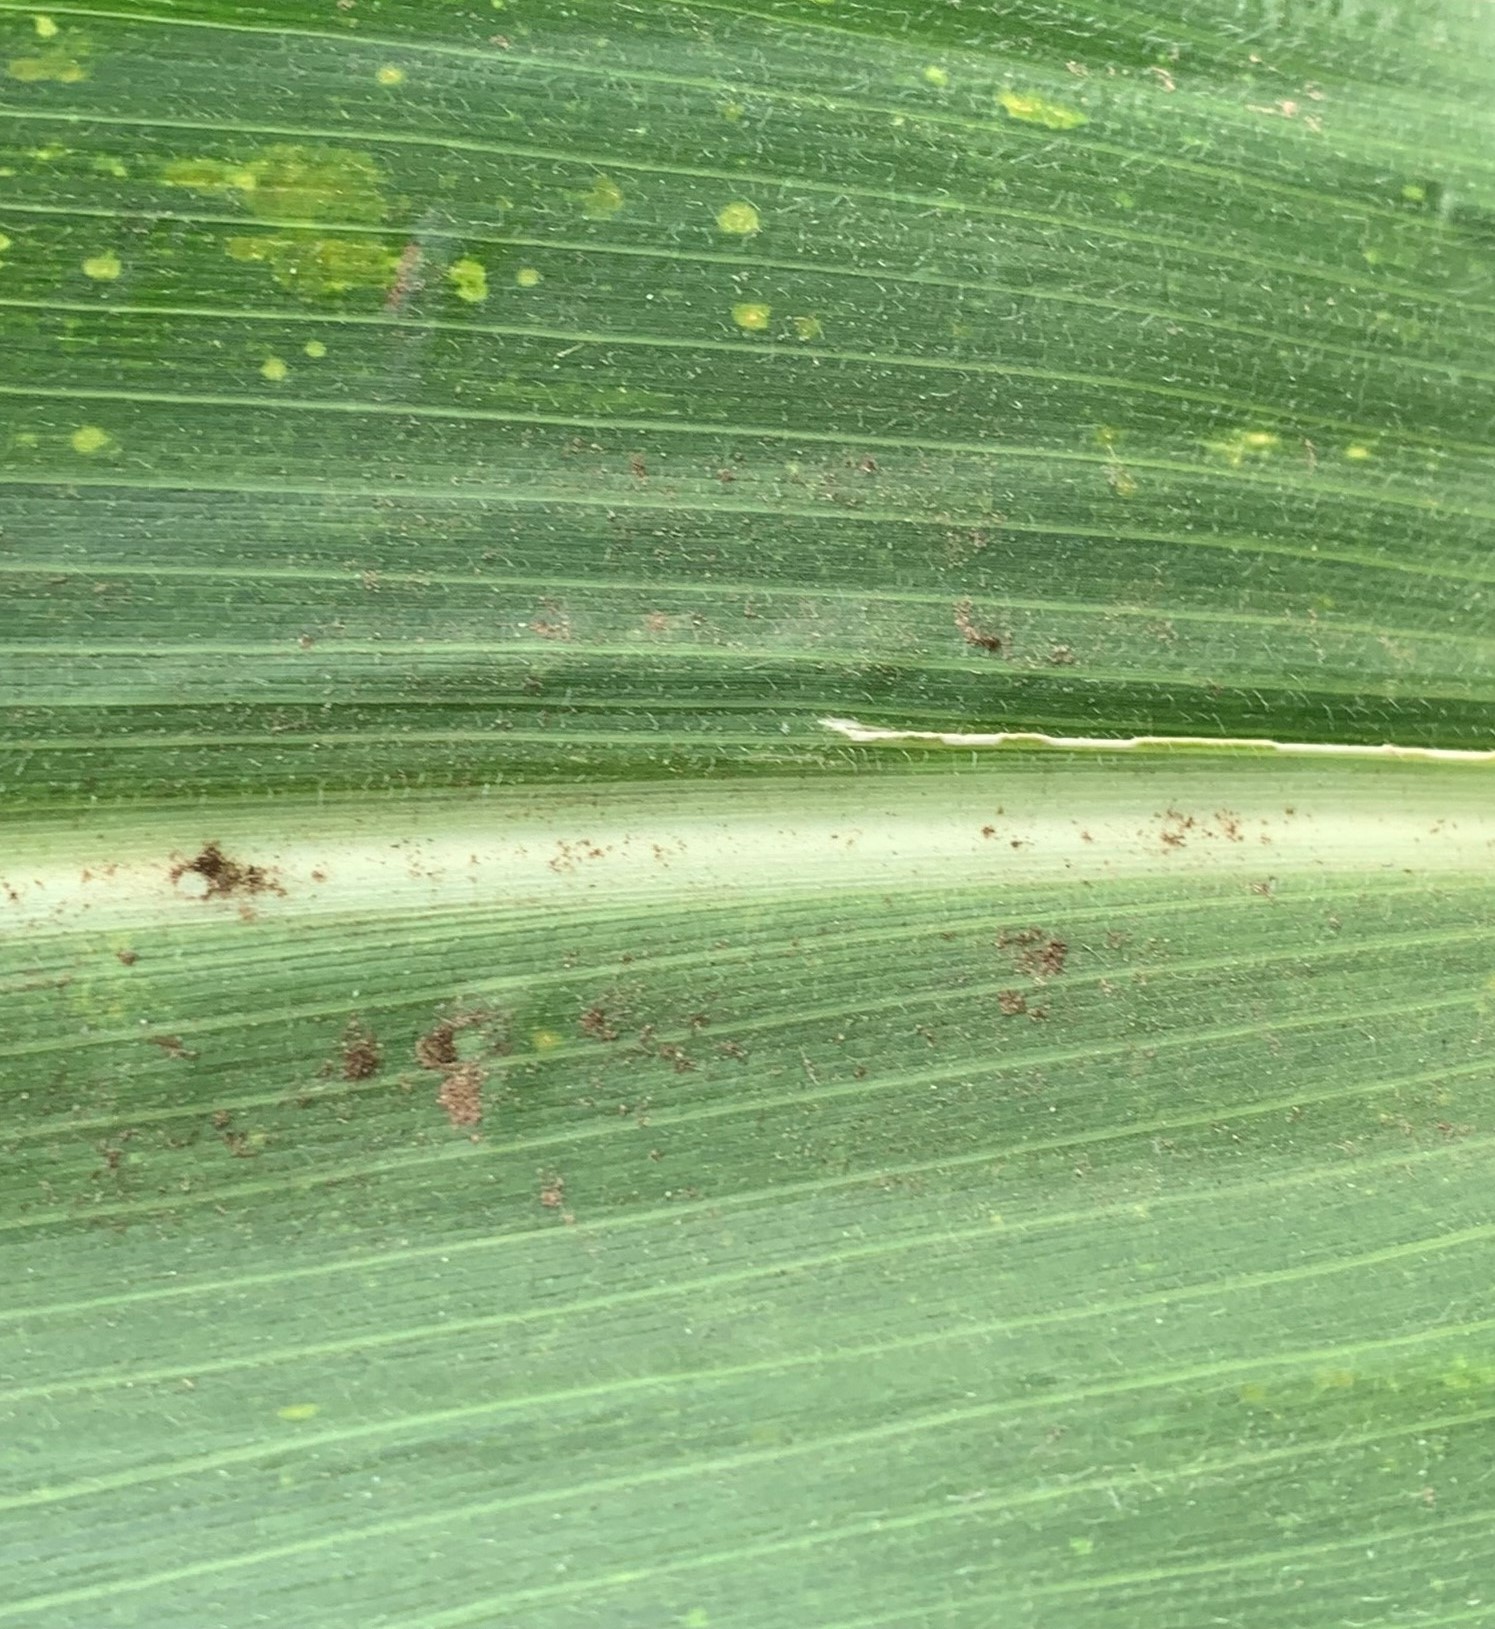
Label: MLN